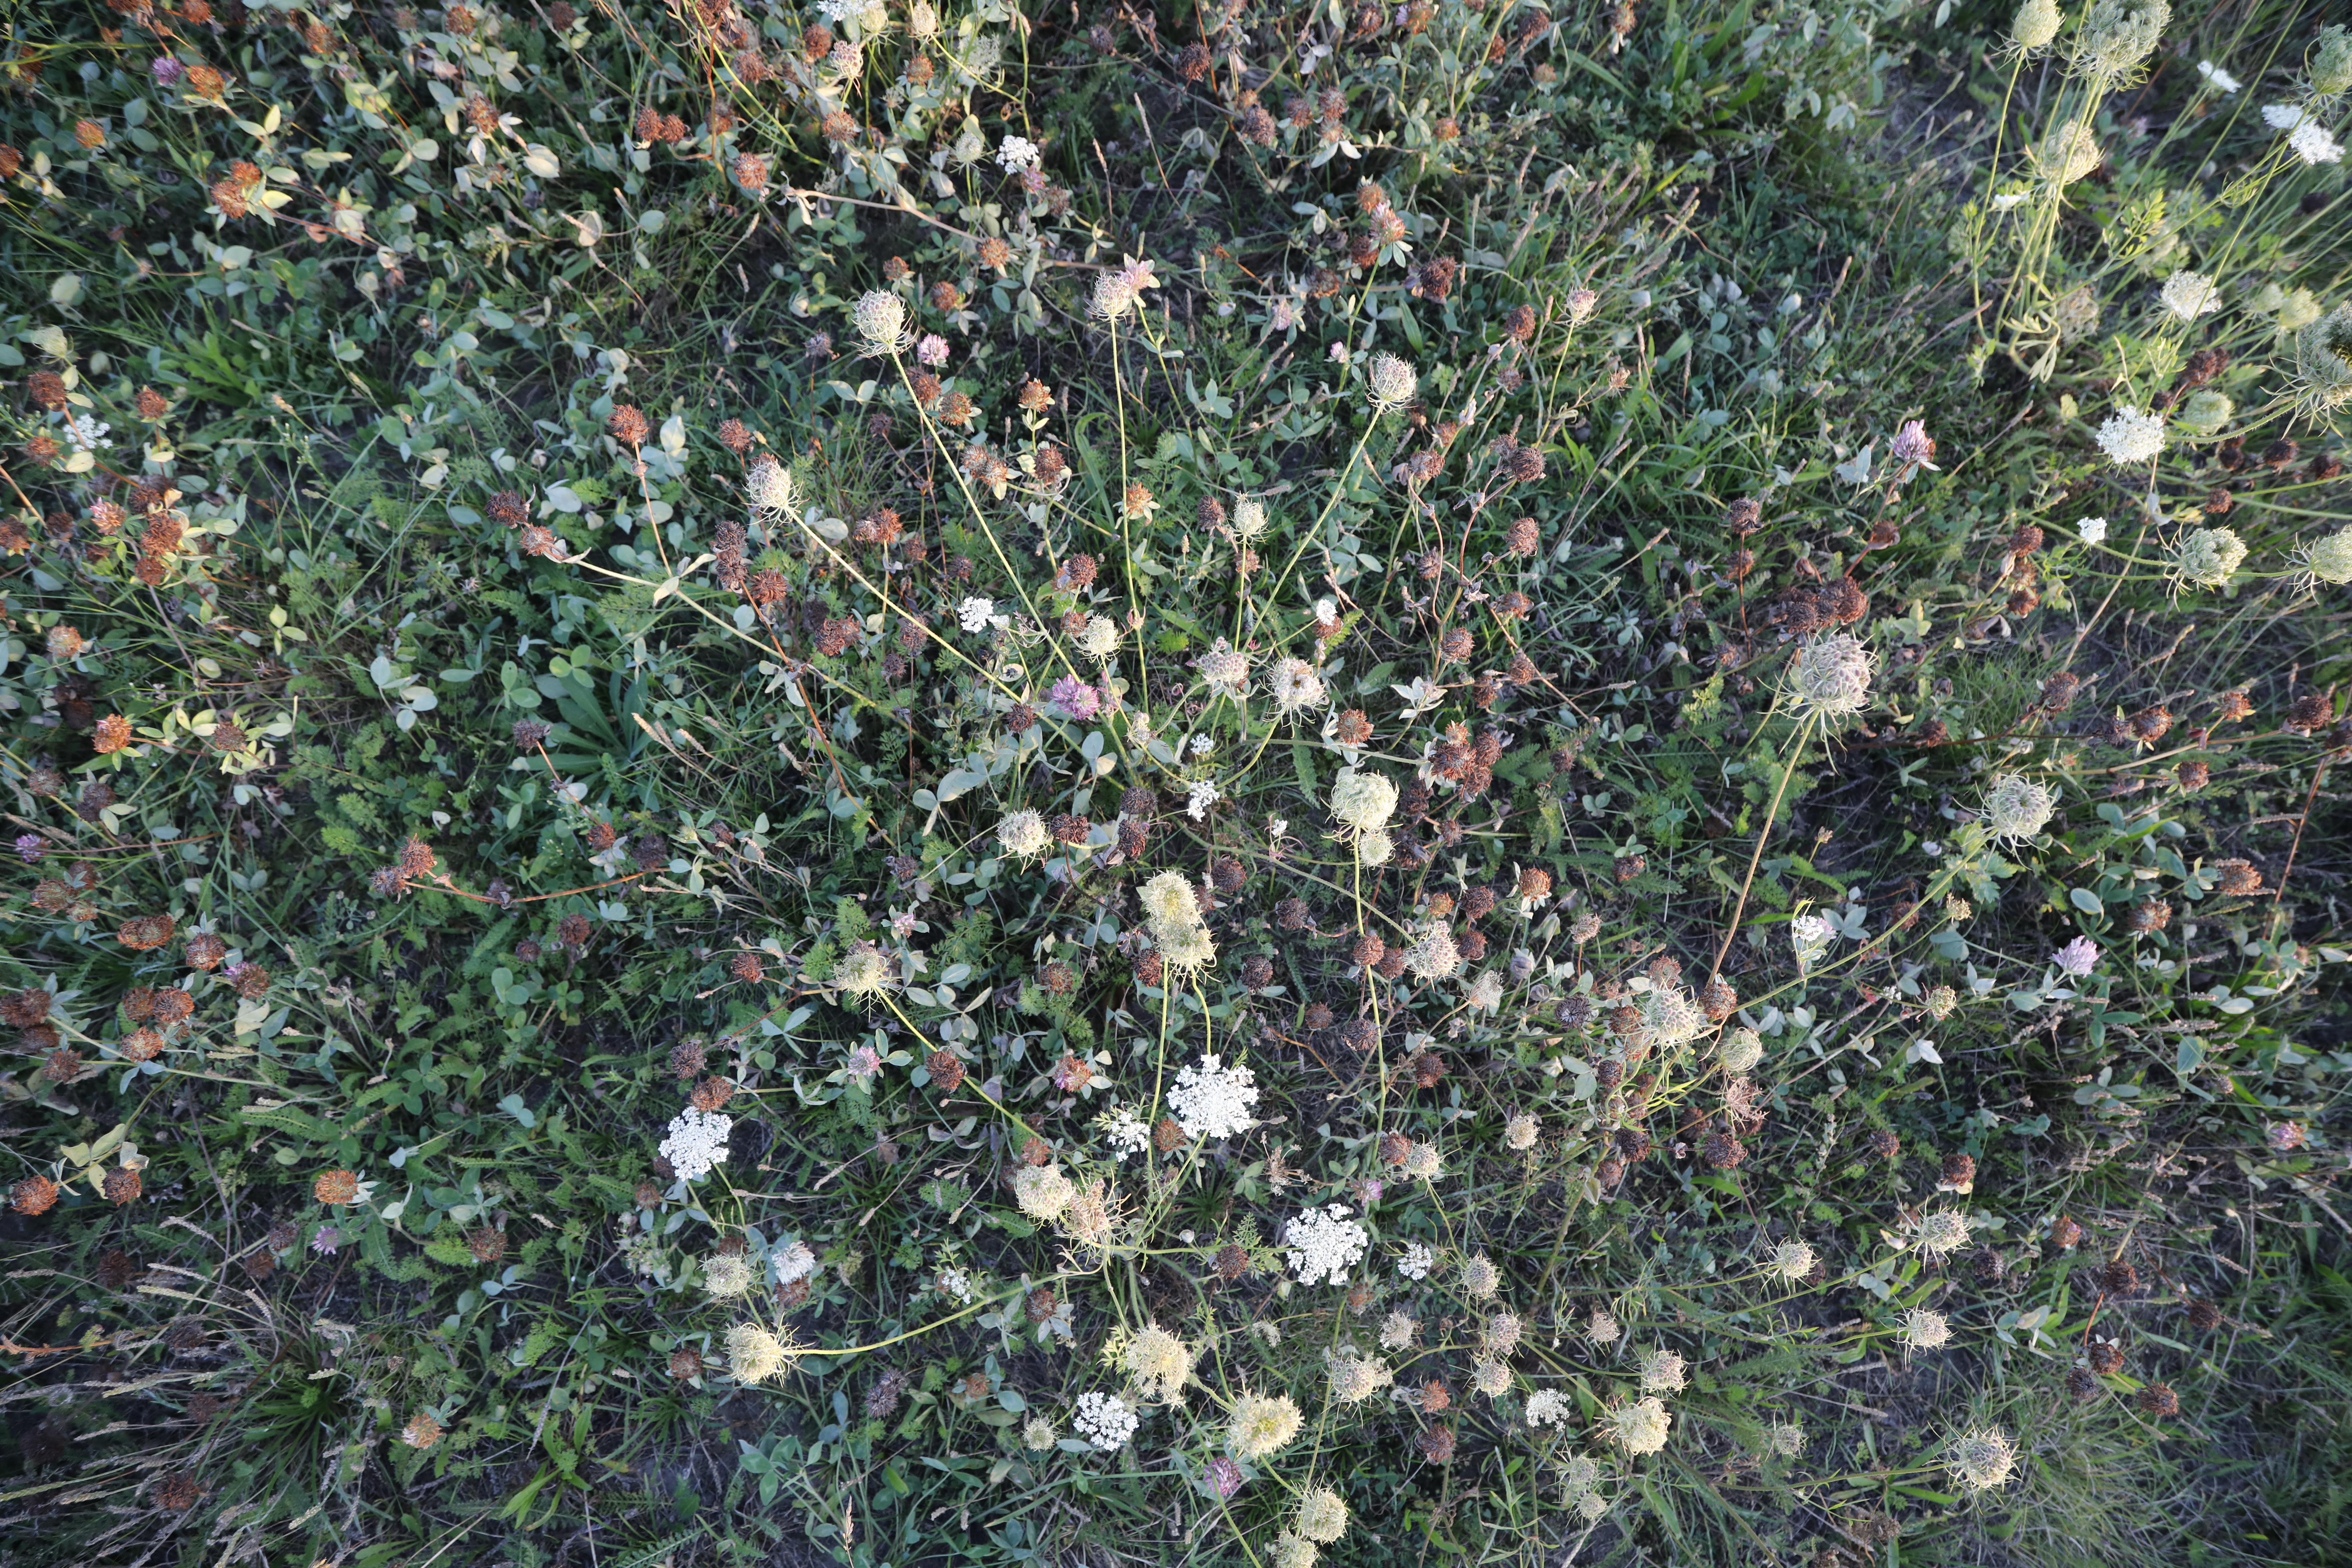
Plant species: Daucus carota, Trifolium pratense, Achillea millefolium